Describe the emotion expressed in this image:  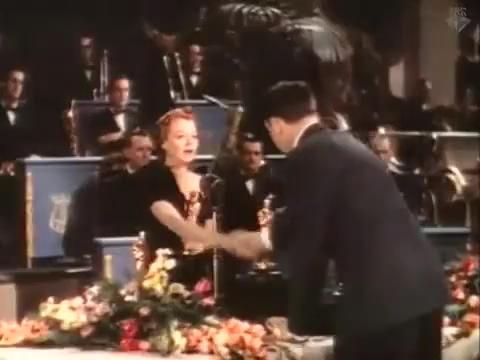
This person displays Pain, valence and arousal with low intensity.